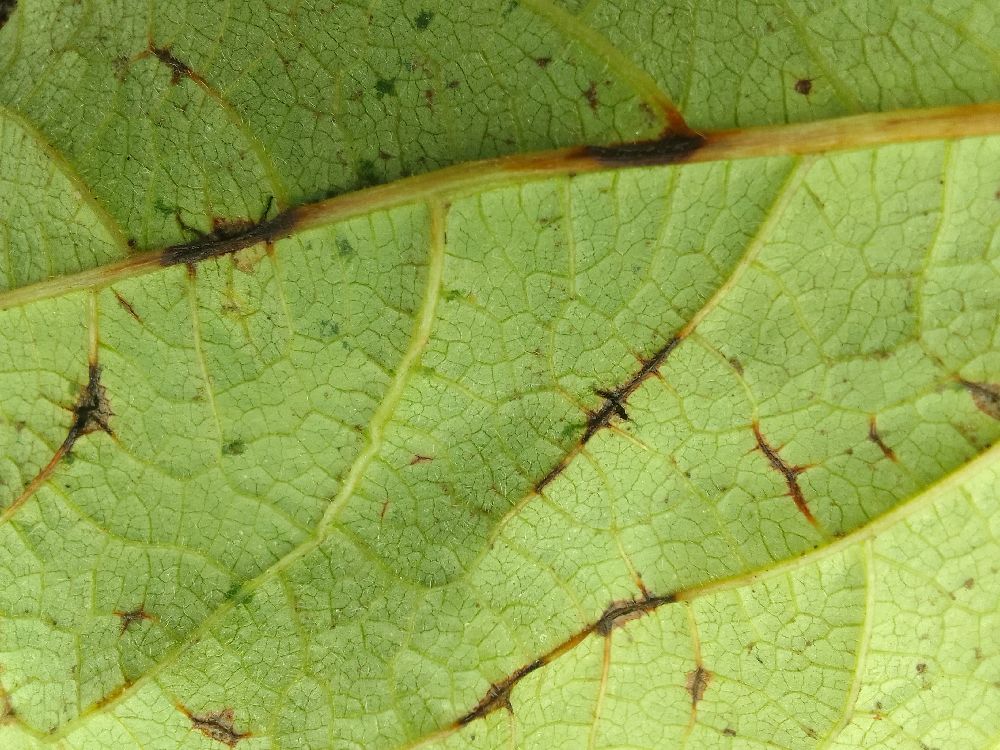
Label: anthracnose